2011 Barum Czech Rally Zlín

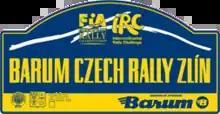
Czech Rally Logo

The 2011 Barum Czech Rally Zlín was the seventh round of the 2011 Intercontinental Rally Challenge (IRC) season, and also a round of the European Rally Championship. The fifteen stage asphalt rally took place over 26–28 August 2011. Other than the opening stage on Friday night, all stages were run in daylight.